Egyptian cuisine

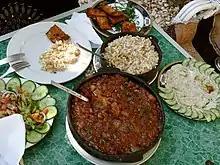

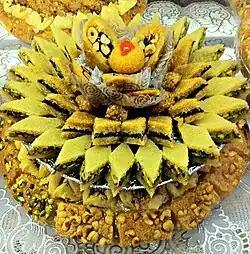

Bread made from a simple recipe forms the backbone of Egyptian cuisine. It is consumed at almost all Egyptian meals; a working-class or rural Egyptian meal might consist of little more than bread and beans. The Atlas of Egyptian Popular Heritage, published by the Ministry of Culture, lists more than 60 different types of bread in Egypt, while the Agricultural Museum in Cairo has documented over 40 distinct varieties. While many traditional recipes have endured, numerous others have been replaced by industrialized varieties, predominantly made with bleached wheat flour.